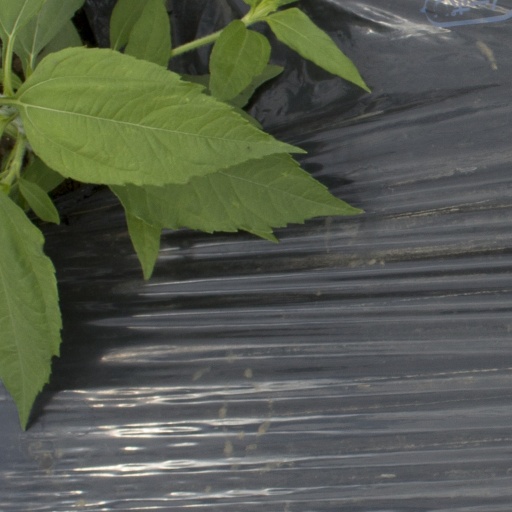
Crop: Jerusalem artichoke